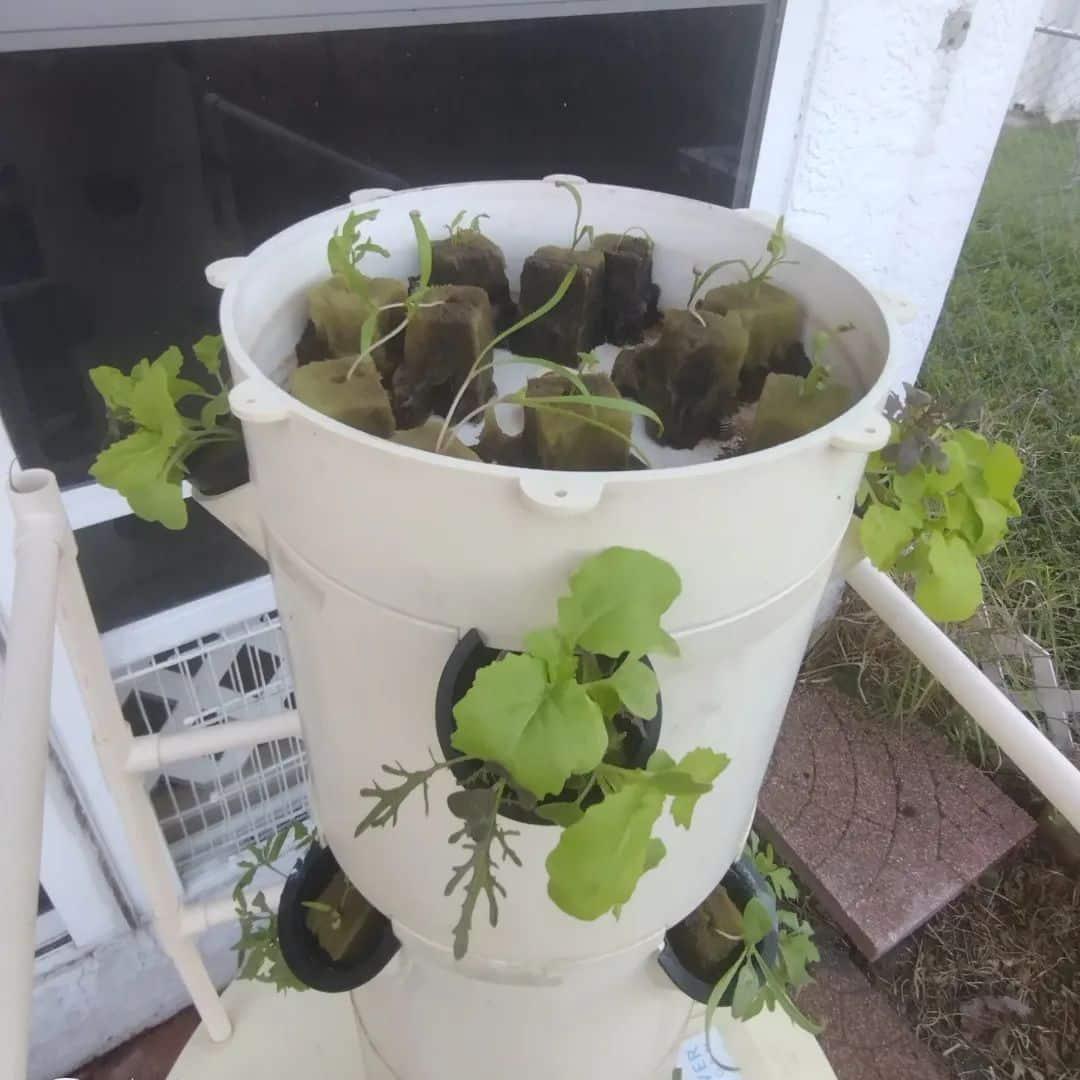
Mimea imepandwa kwa ustadi kwenye chombo maalumu, kinachotumika katika mfumo wa kilimo kisicho cha udongo, ambapo mizizi ya mimea hupata virutubisho na maji moja kwa moja kupitia mabomba maalumu, hatua ambayo inasaidia kupunguza matumizi ya ardhi na maji, huku ikihakikisha mimea inakuwa kwa haraka na kwa afya bora zaidi.